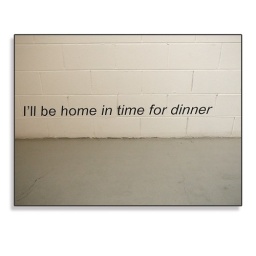
this was on a wall near the floor by the door.... i liked it